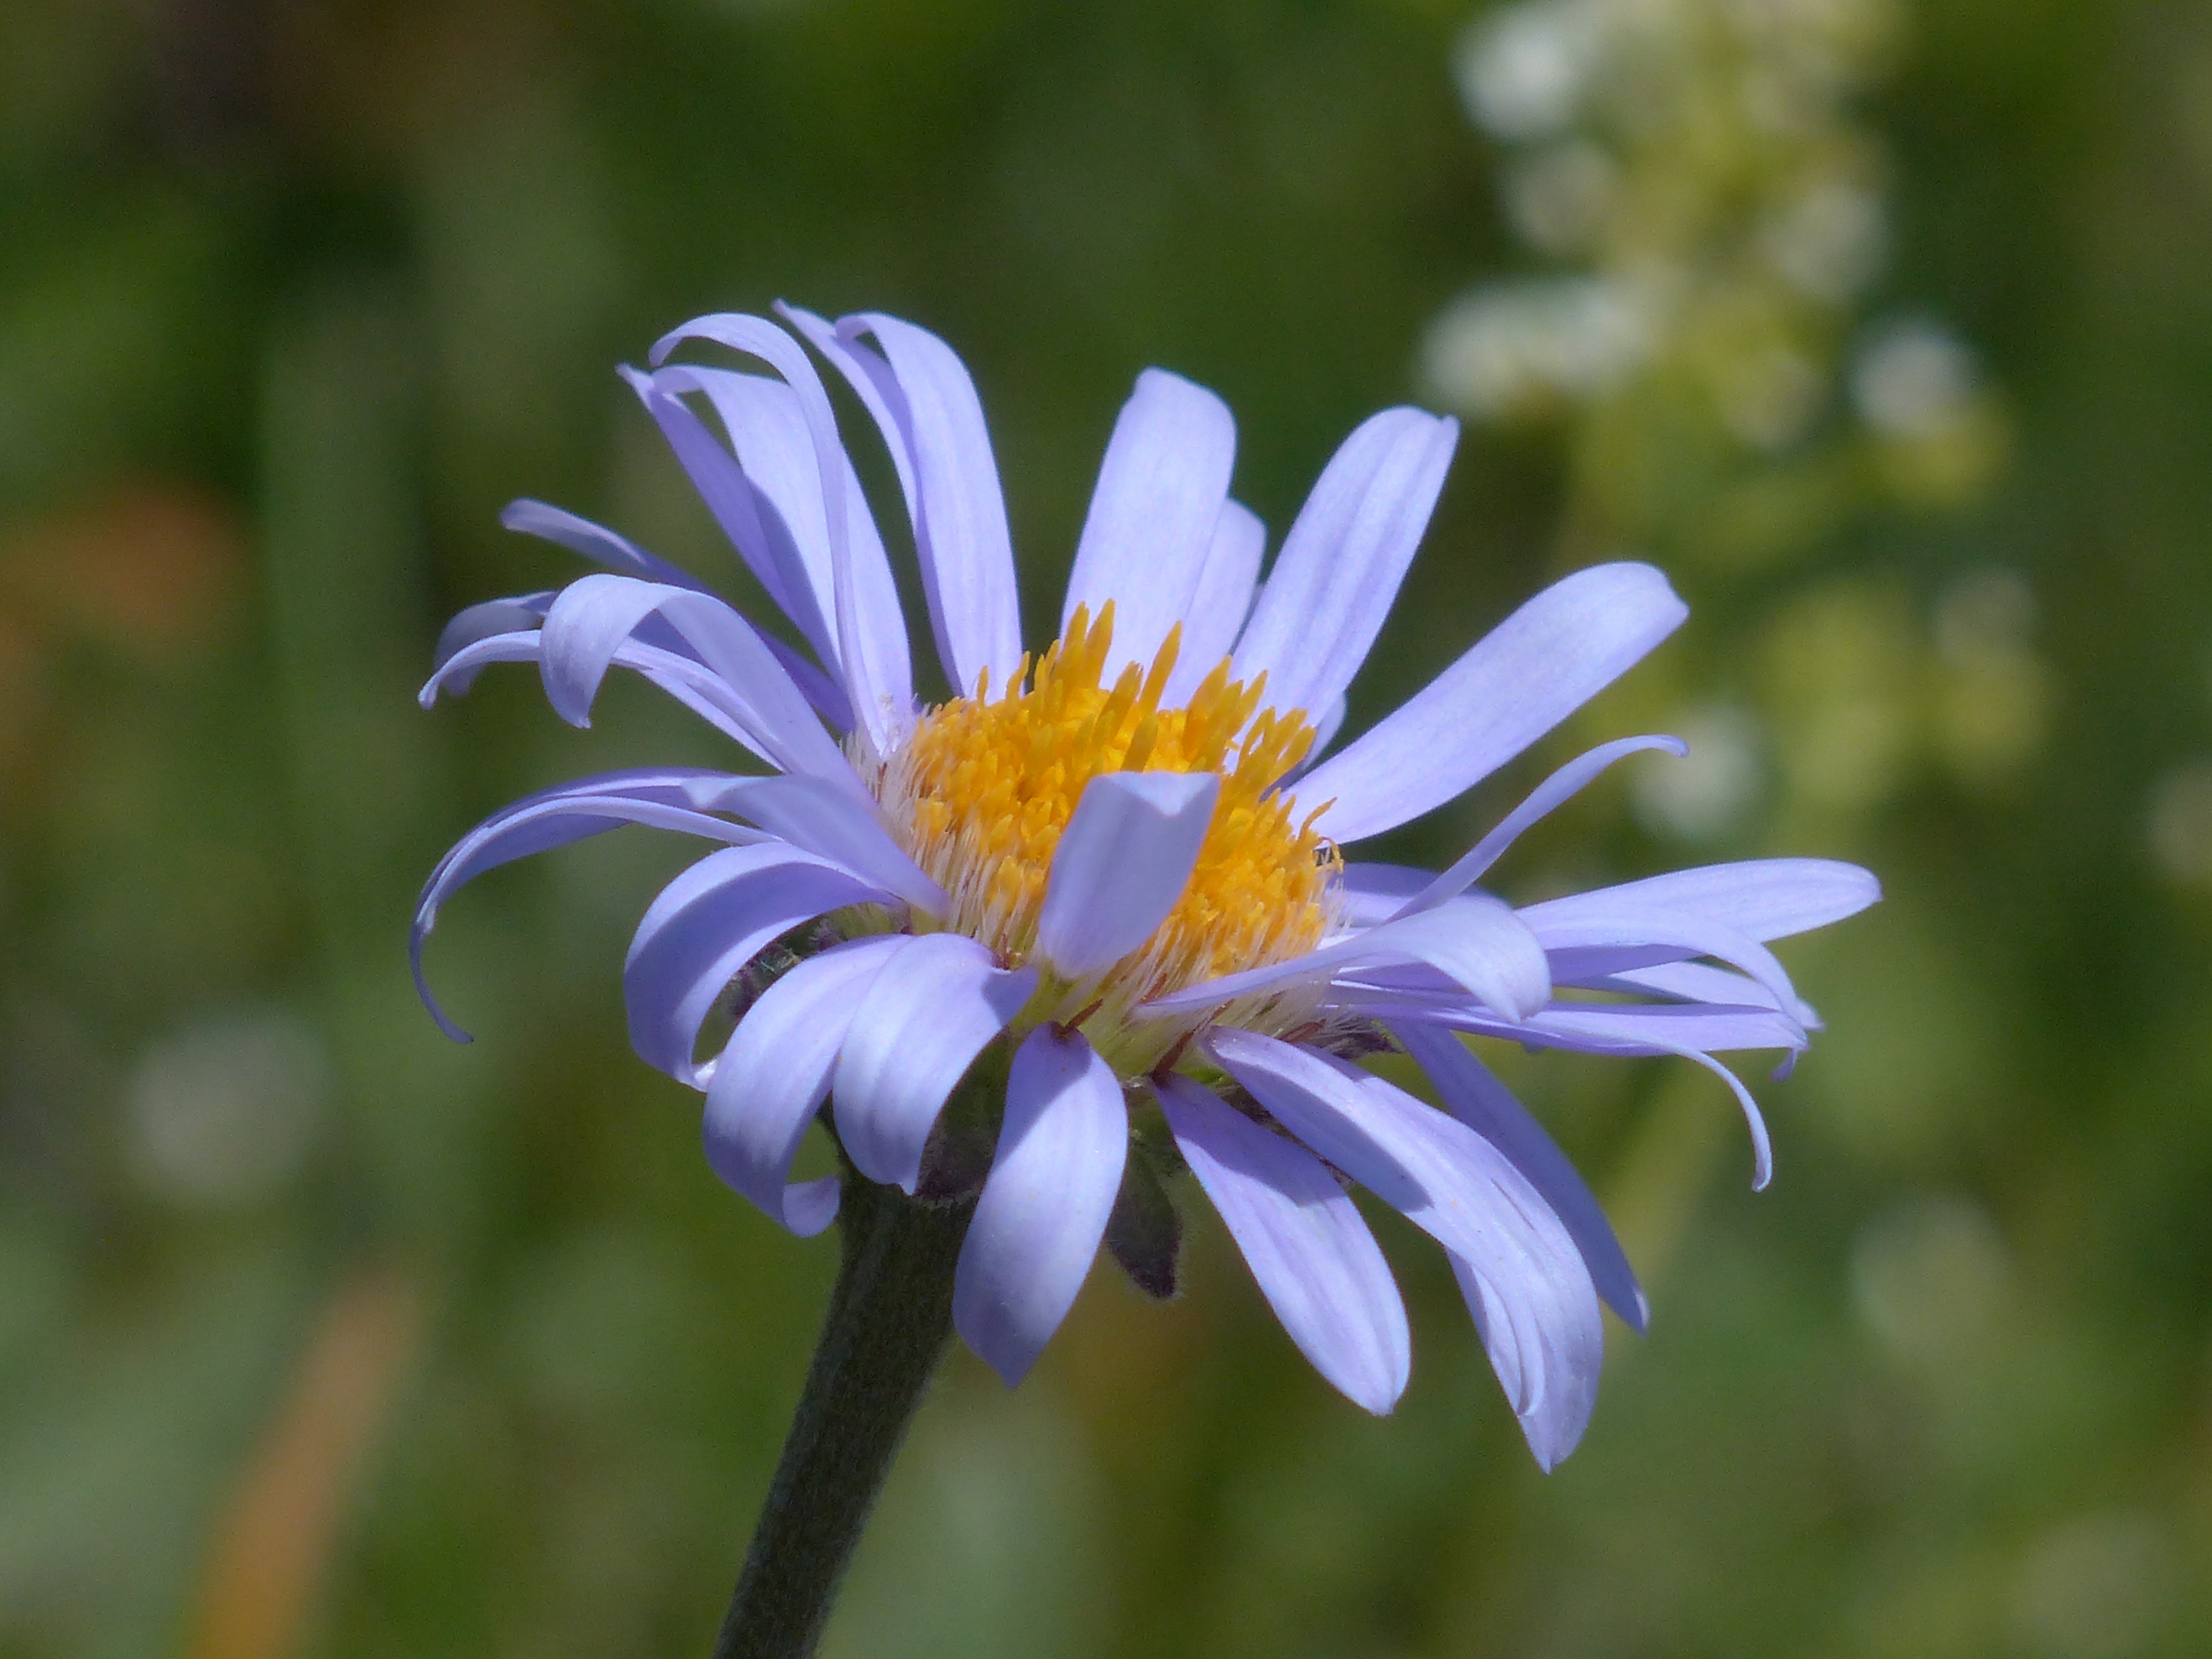
nature, blossom, plant, meadow, flower, purple, petal, bloom, daisy, herb, botany, flora, wildflower, close up, violet, asteraceae, aster, nectar, composites, macro photography, flowering plant, daisy family, alpine flower, alpine plant, oxeye daisy, alpine aster, aster alpinus, alps starflower, blue mountain sternkraut aster, blue gamsbl h, blue gamswurz, plant stem, land plant